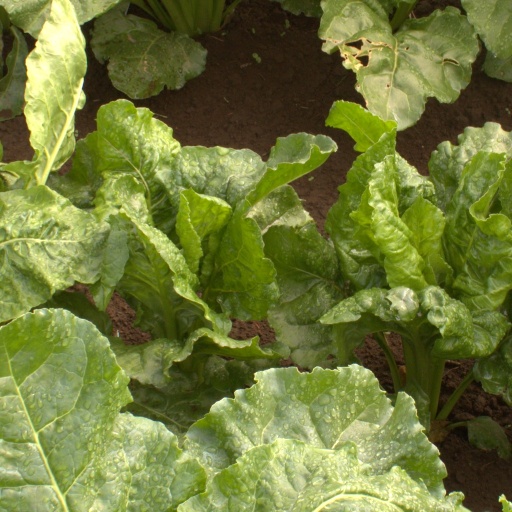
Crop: sugar beet